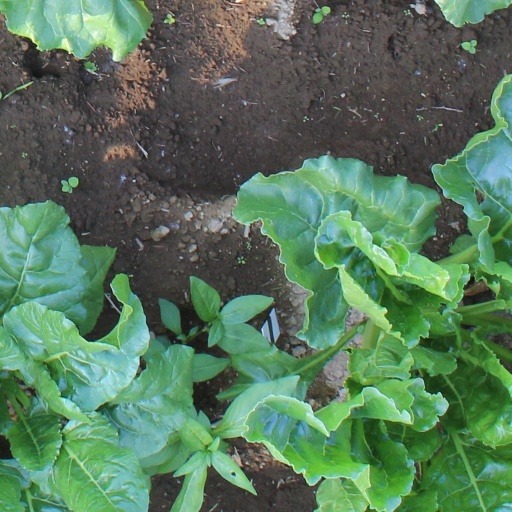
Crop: sugar beet